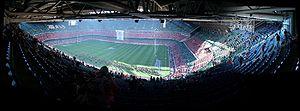
L'équipe du pays de Galles de rugby à XV est l'équipe nationale qui représente le pays de Galles dans les compétitions internationales majeures de rugby à XV, la Coupe du monde de rugby à XV et le Tournoi des Six Nations.
28 Semaines plus tard est un film d'horreur et de fiction post-apocalyptique hispano-britannique réalisé par Juan Carlos Fresnadillo, sorti en 2007, suite de 28 Jours plus tard.